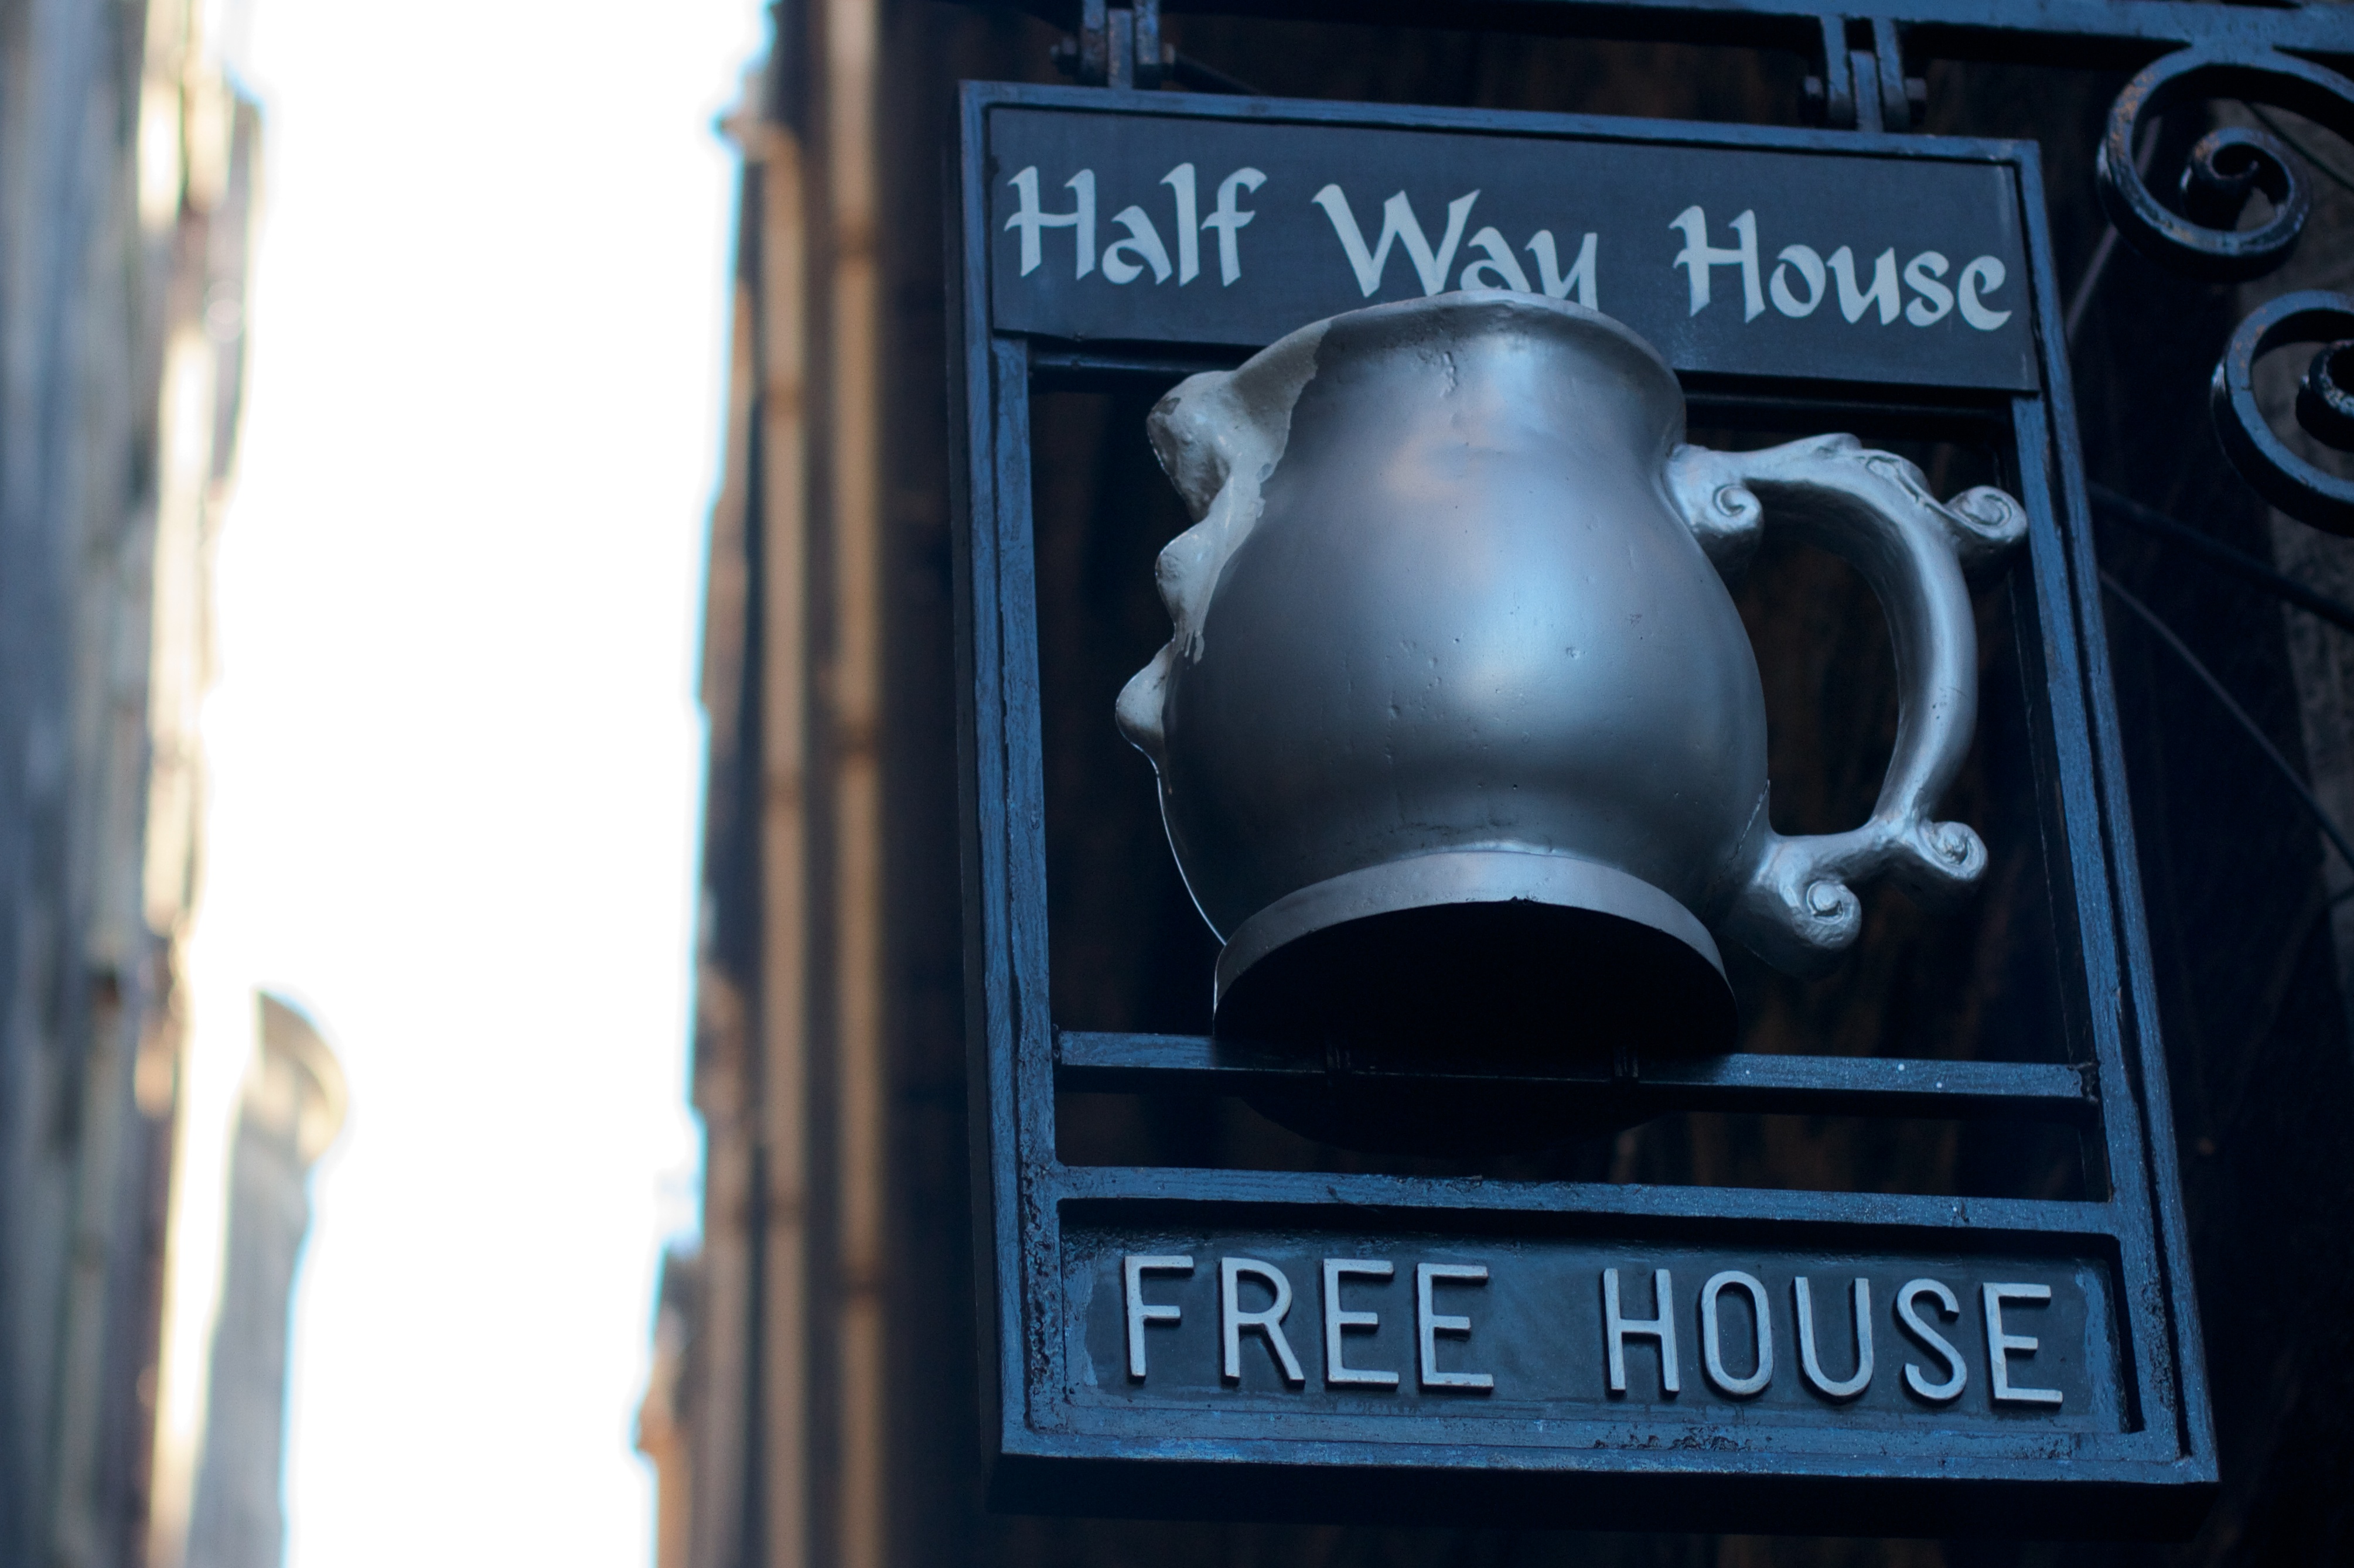
light, window, sign, blue, black, lighting, reflex camera, free, photograph, image, classic, single lens reflex camera